Antonio Gibson

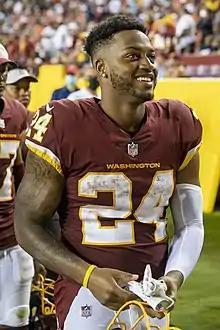
Gibson with the Washington Football Team in 2021

Antonio Gibson (born June 23, 1998) is an American professional football running back and kickoff returner for the New England Patriots of the National Football League (NFL). He played college football at East Central Community College in Mississippi for two years prior to transferring to Memphis in 2018. As a return specialist and wide receiver with Memphis, Gibson was named American Athletic Conference (AAC) special teams player of the year in 2019 and received conference honors for both positions. He entered the 2020 NFL draft as a running back, where he was selected by the Washington Football Team in the third round and played four seasons.